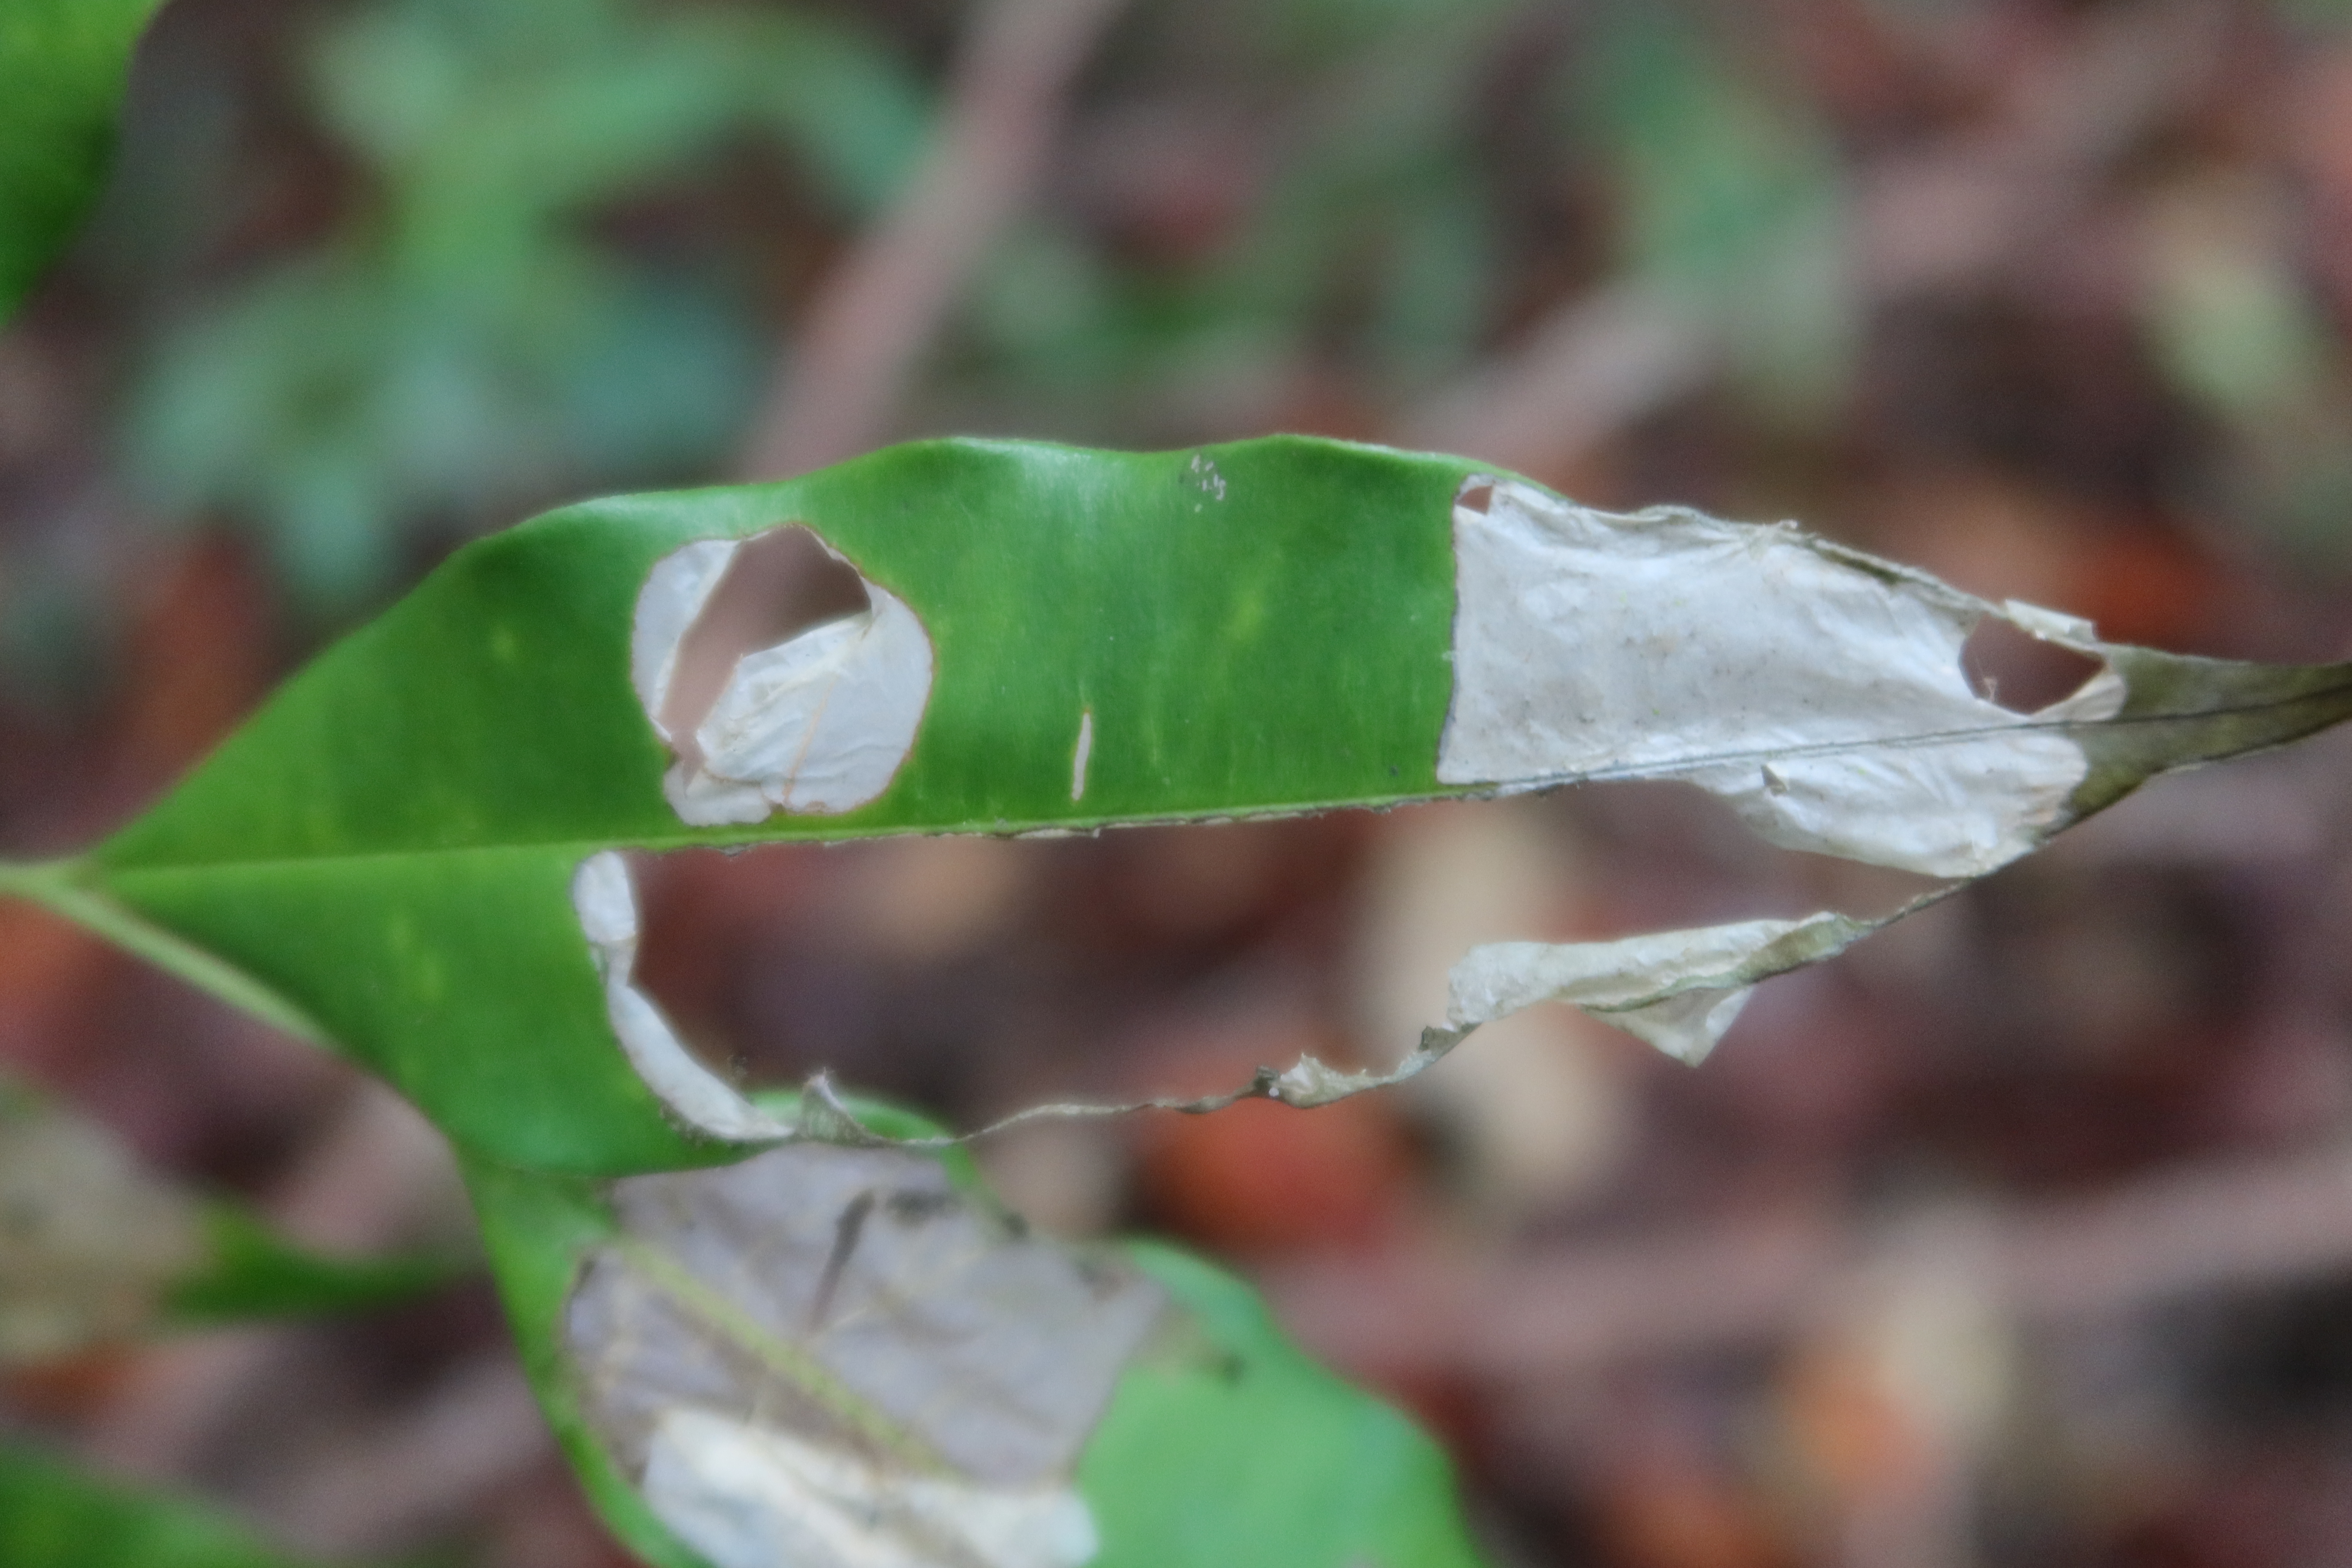
Label: Translucent lesion